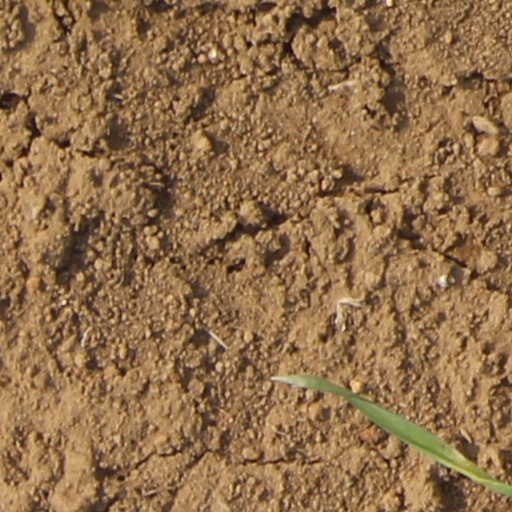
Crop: wheat